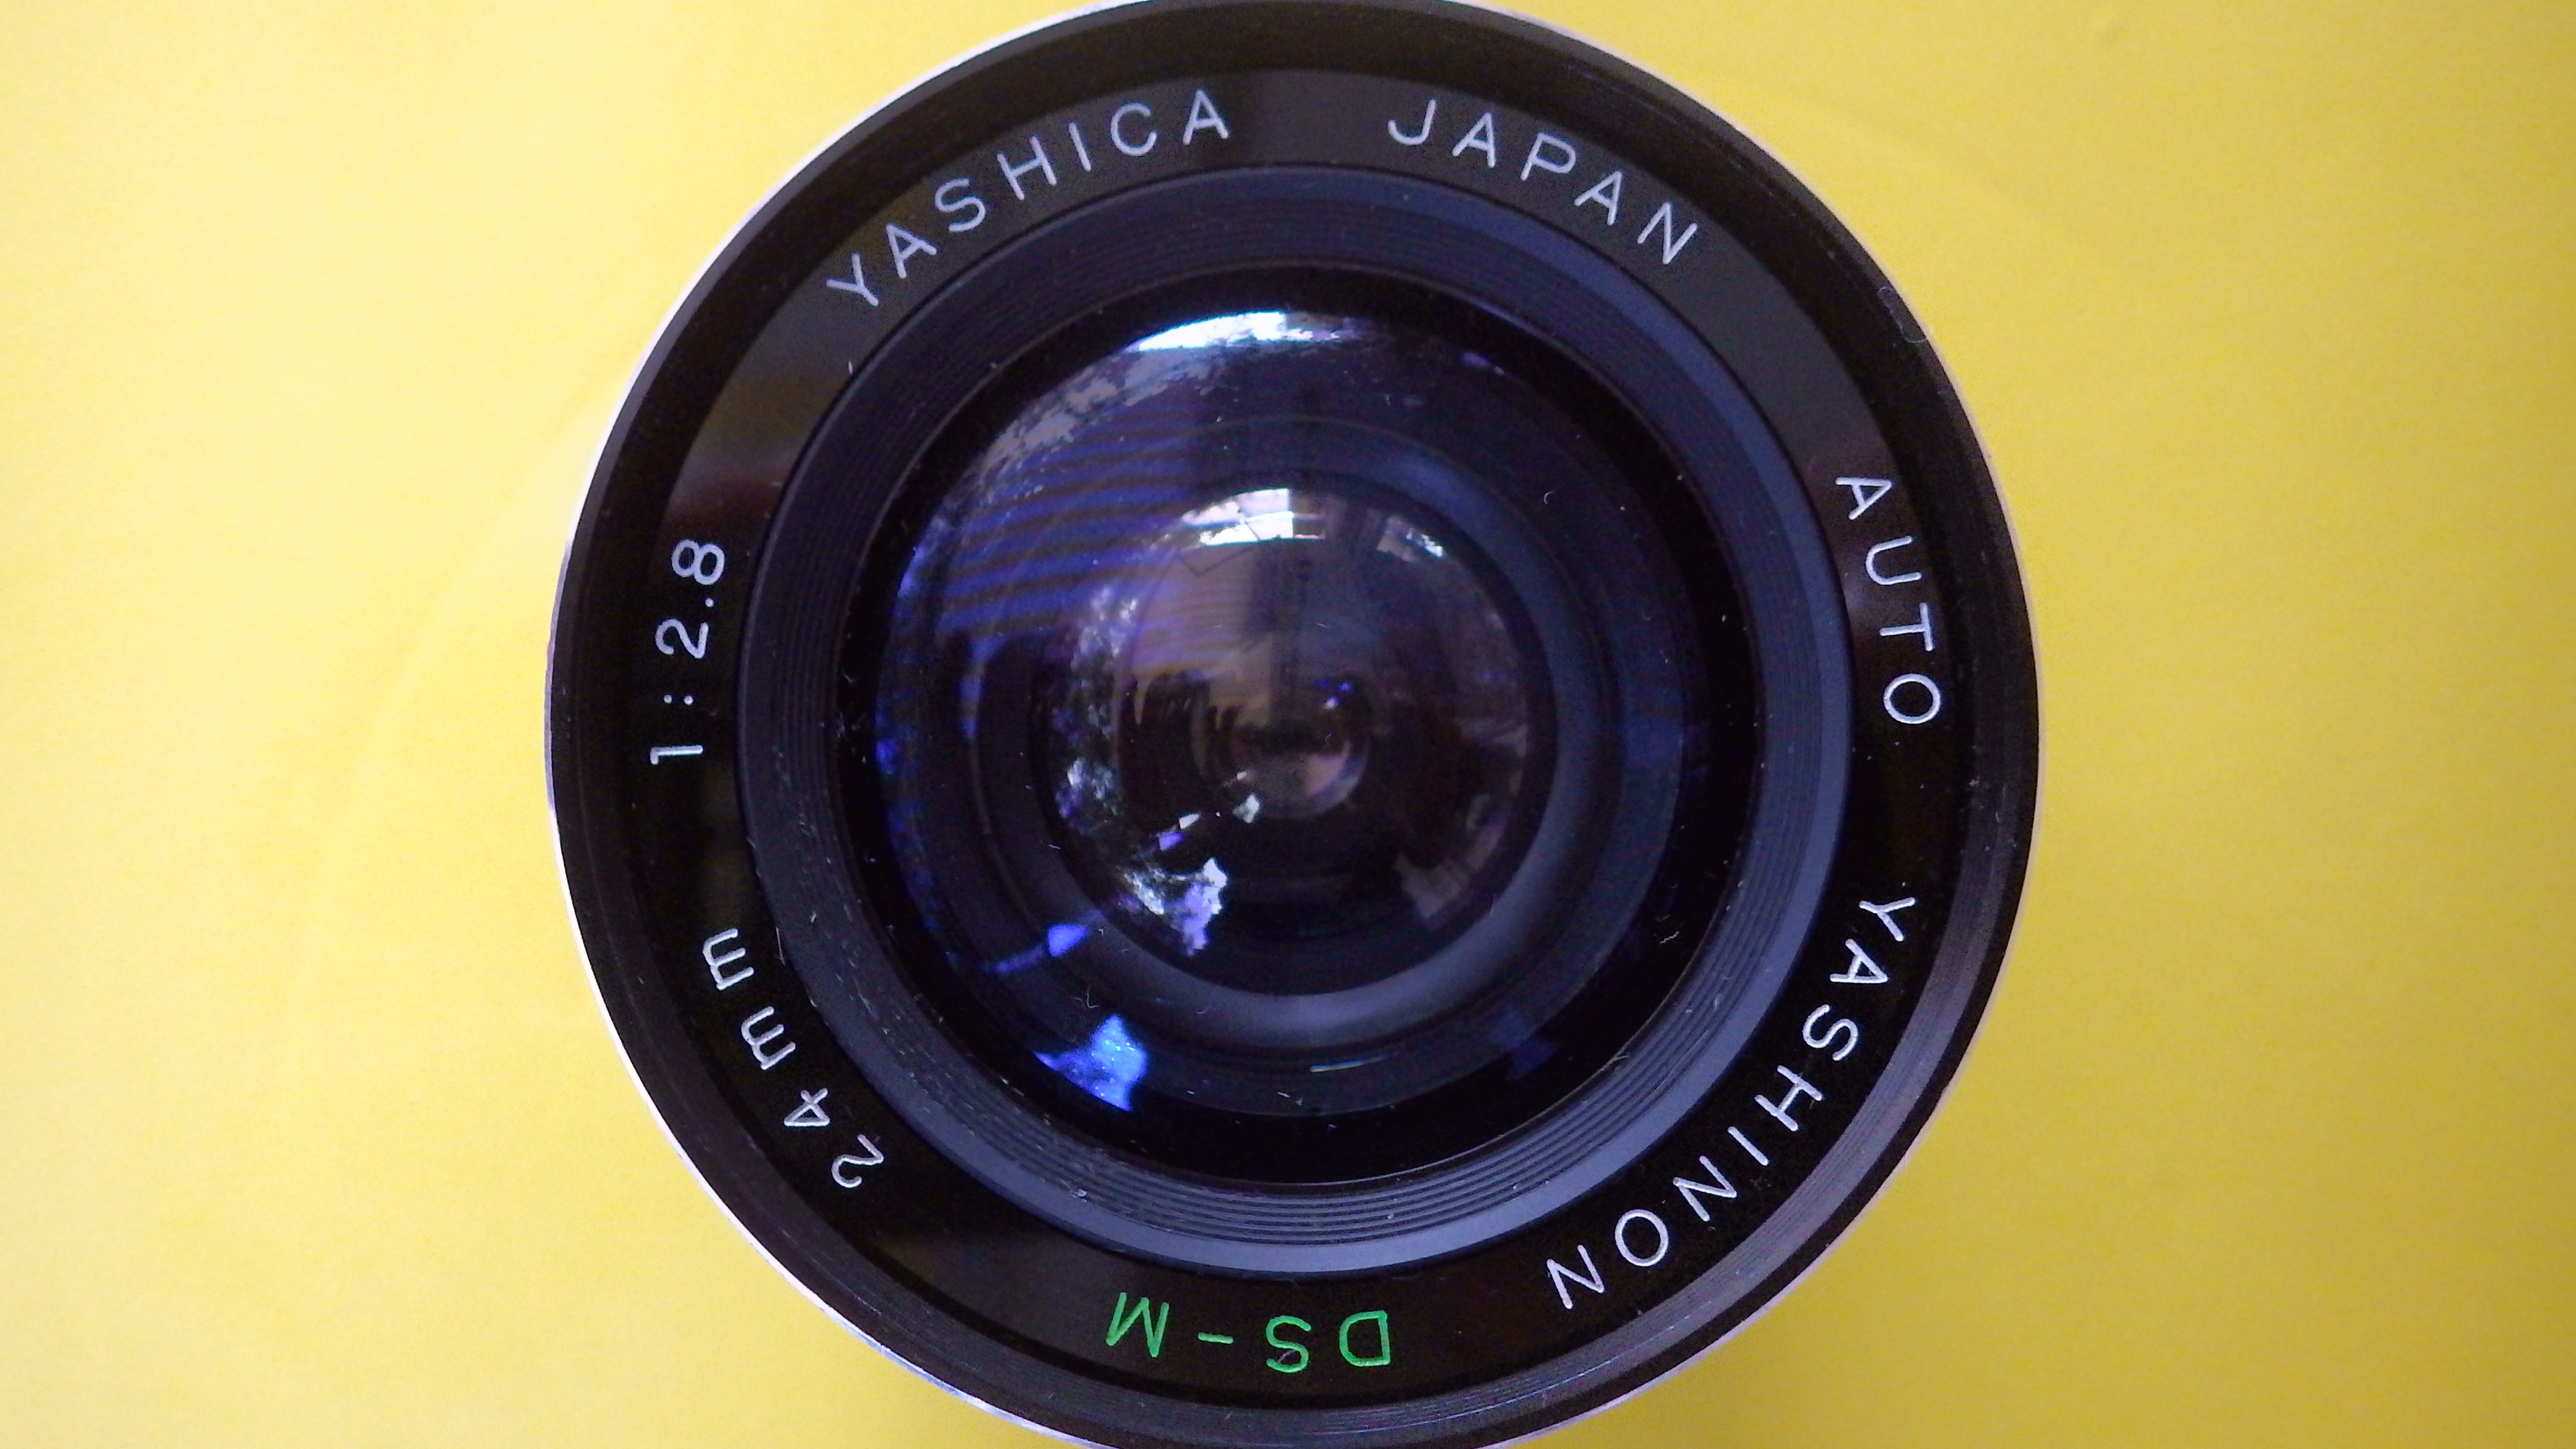
camera, wheel, lens, nostalgia, circle, product, reflex camera, digital camera, camera lens, wide angle, yashica car ds m, digital slr, single lens reflex camera, cameras optics, teleconverter